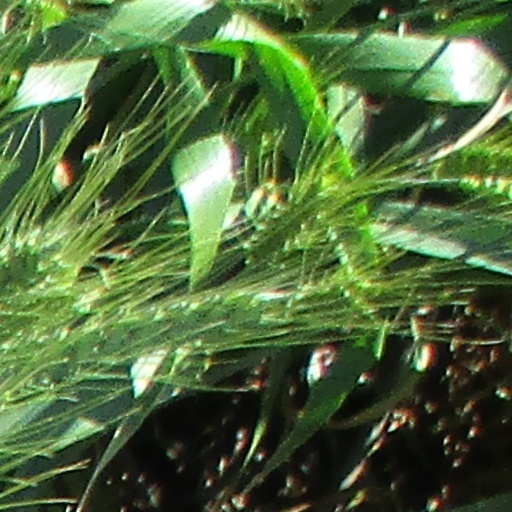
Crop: wheat